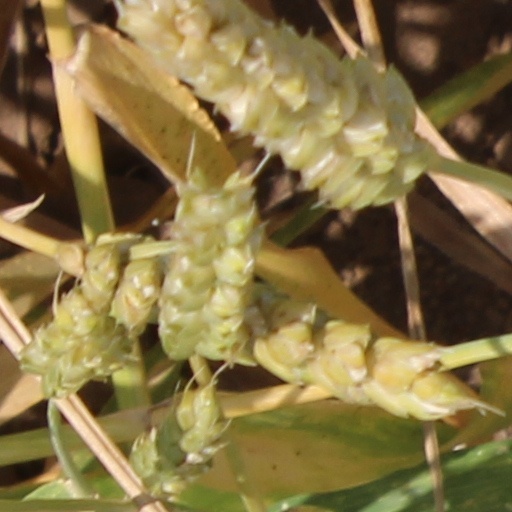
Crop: wheat